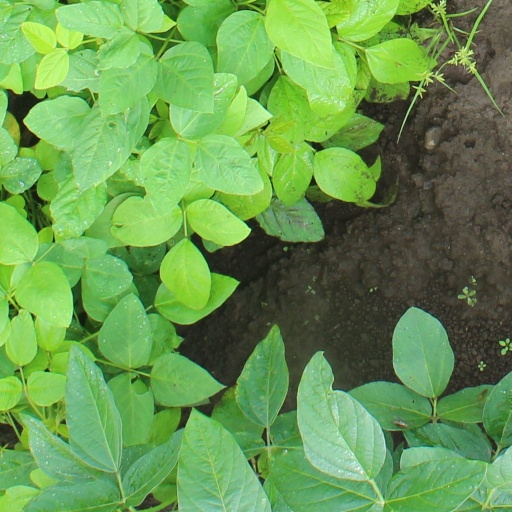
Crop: soybean